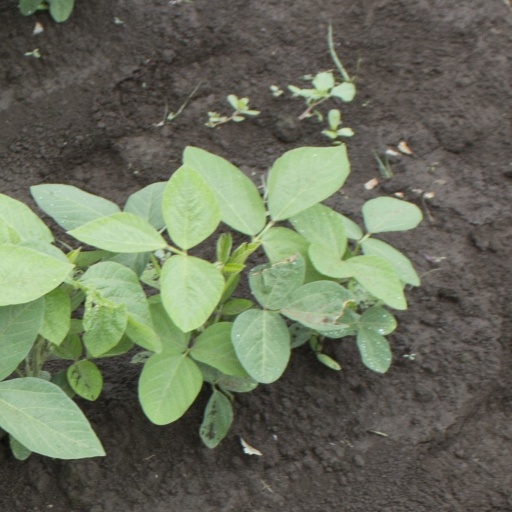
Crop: soybean